Year of Enlightment

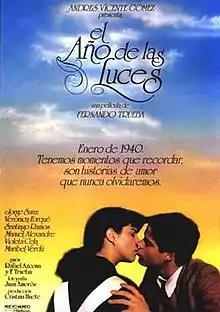
Theatrical release poster

Year of Enlightment (and also released as "The Year of the Awakening") is a 1986 Spanish film directed by Fernando Trueba, starring Jorge Sanz and Maribel Verdú. The film is a coming of age story of a sixteen-year-old boy finding love and sex in the aftermath of the Spanish Civil War. The film was awarded the Silver Bear at the 37th Berlin International Film Festival.